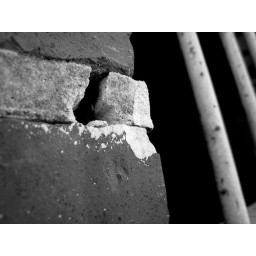
Just tinkering around on a Sunday. From an old building behind my house